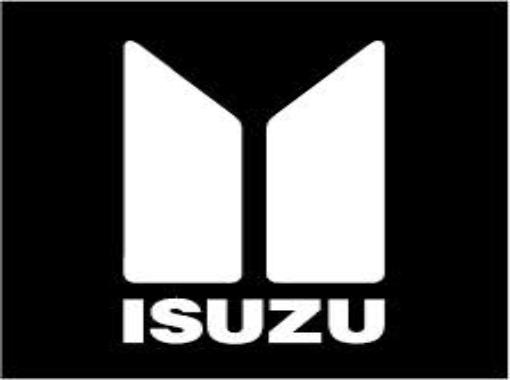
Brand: Isuzu-2
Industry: Transportation